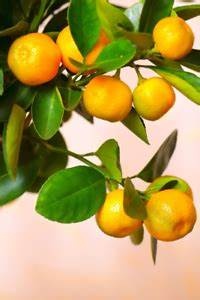
Label: mandarine